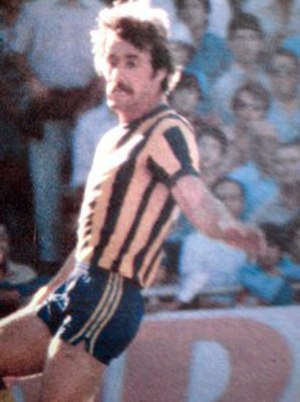
José Van Tuyne
José Van Tuyne er en tidligere argentinsk fodboldspiller.